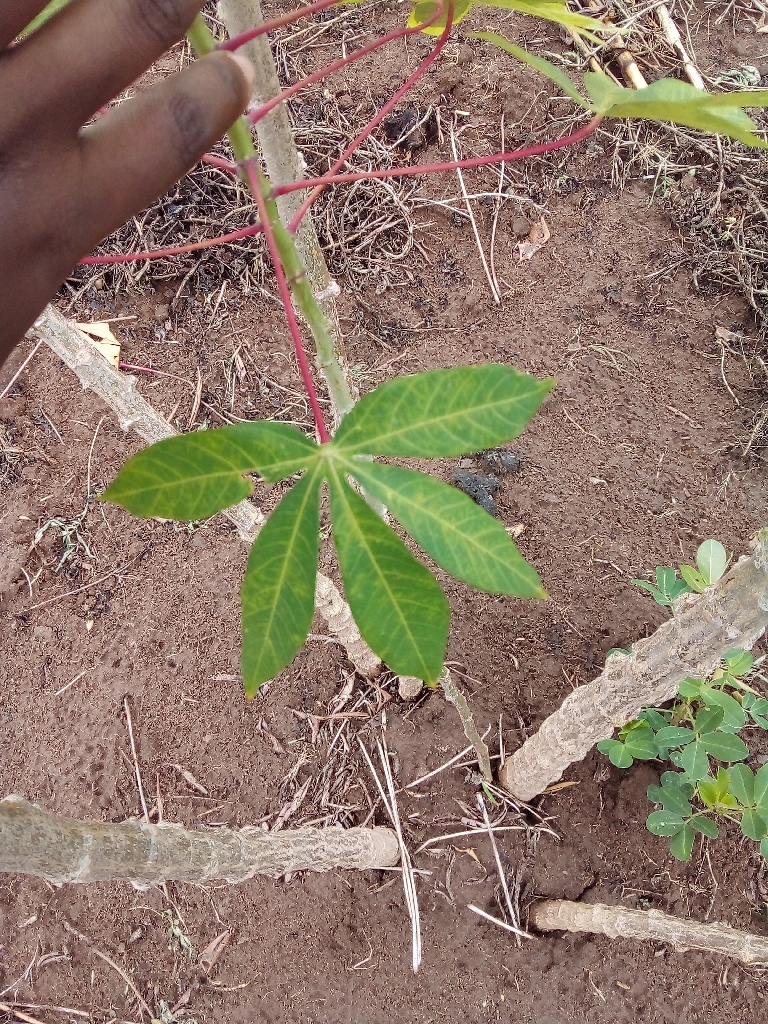
Label: cassava brown streak disease (cbsd)